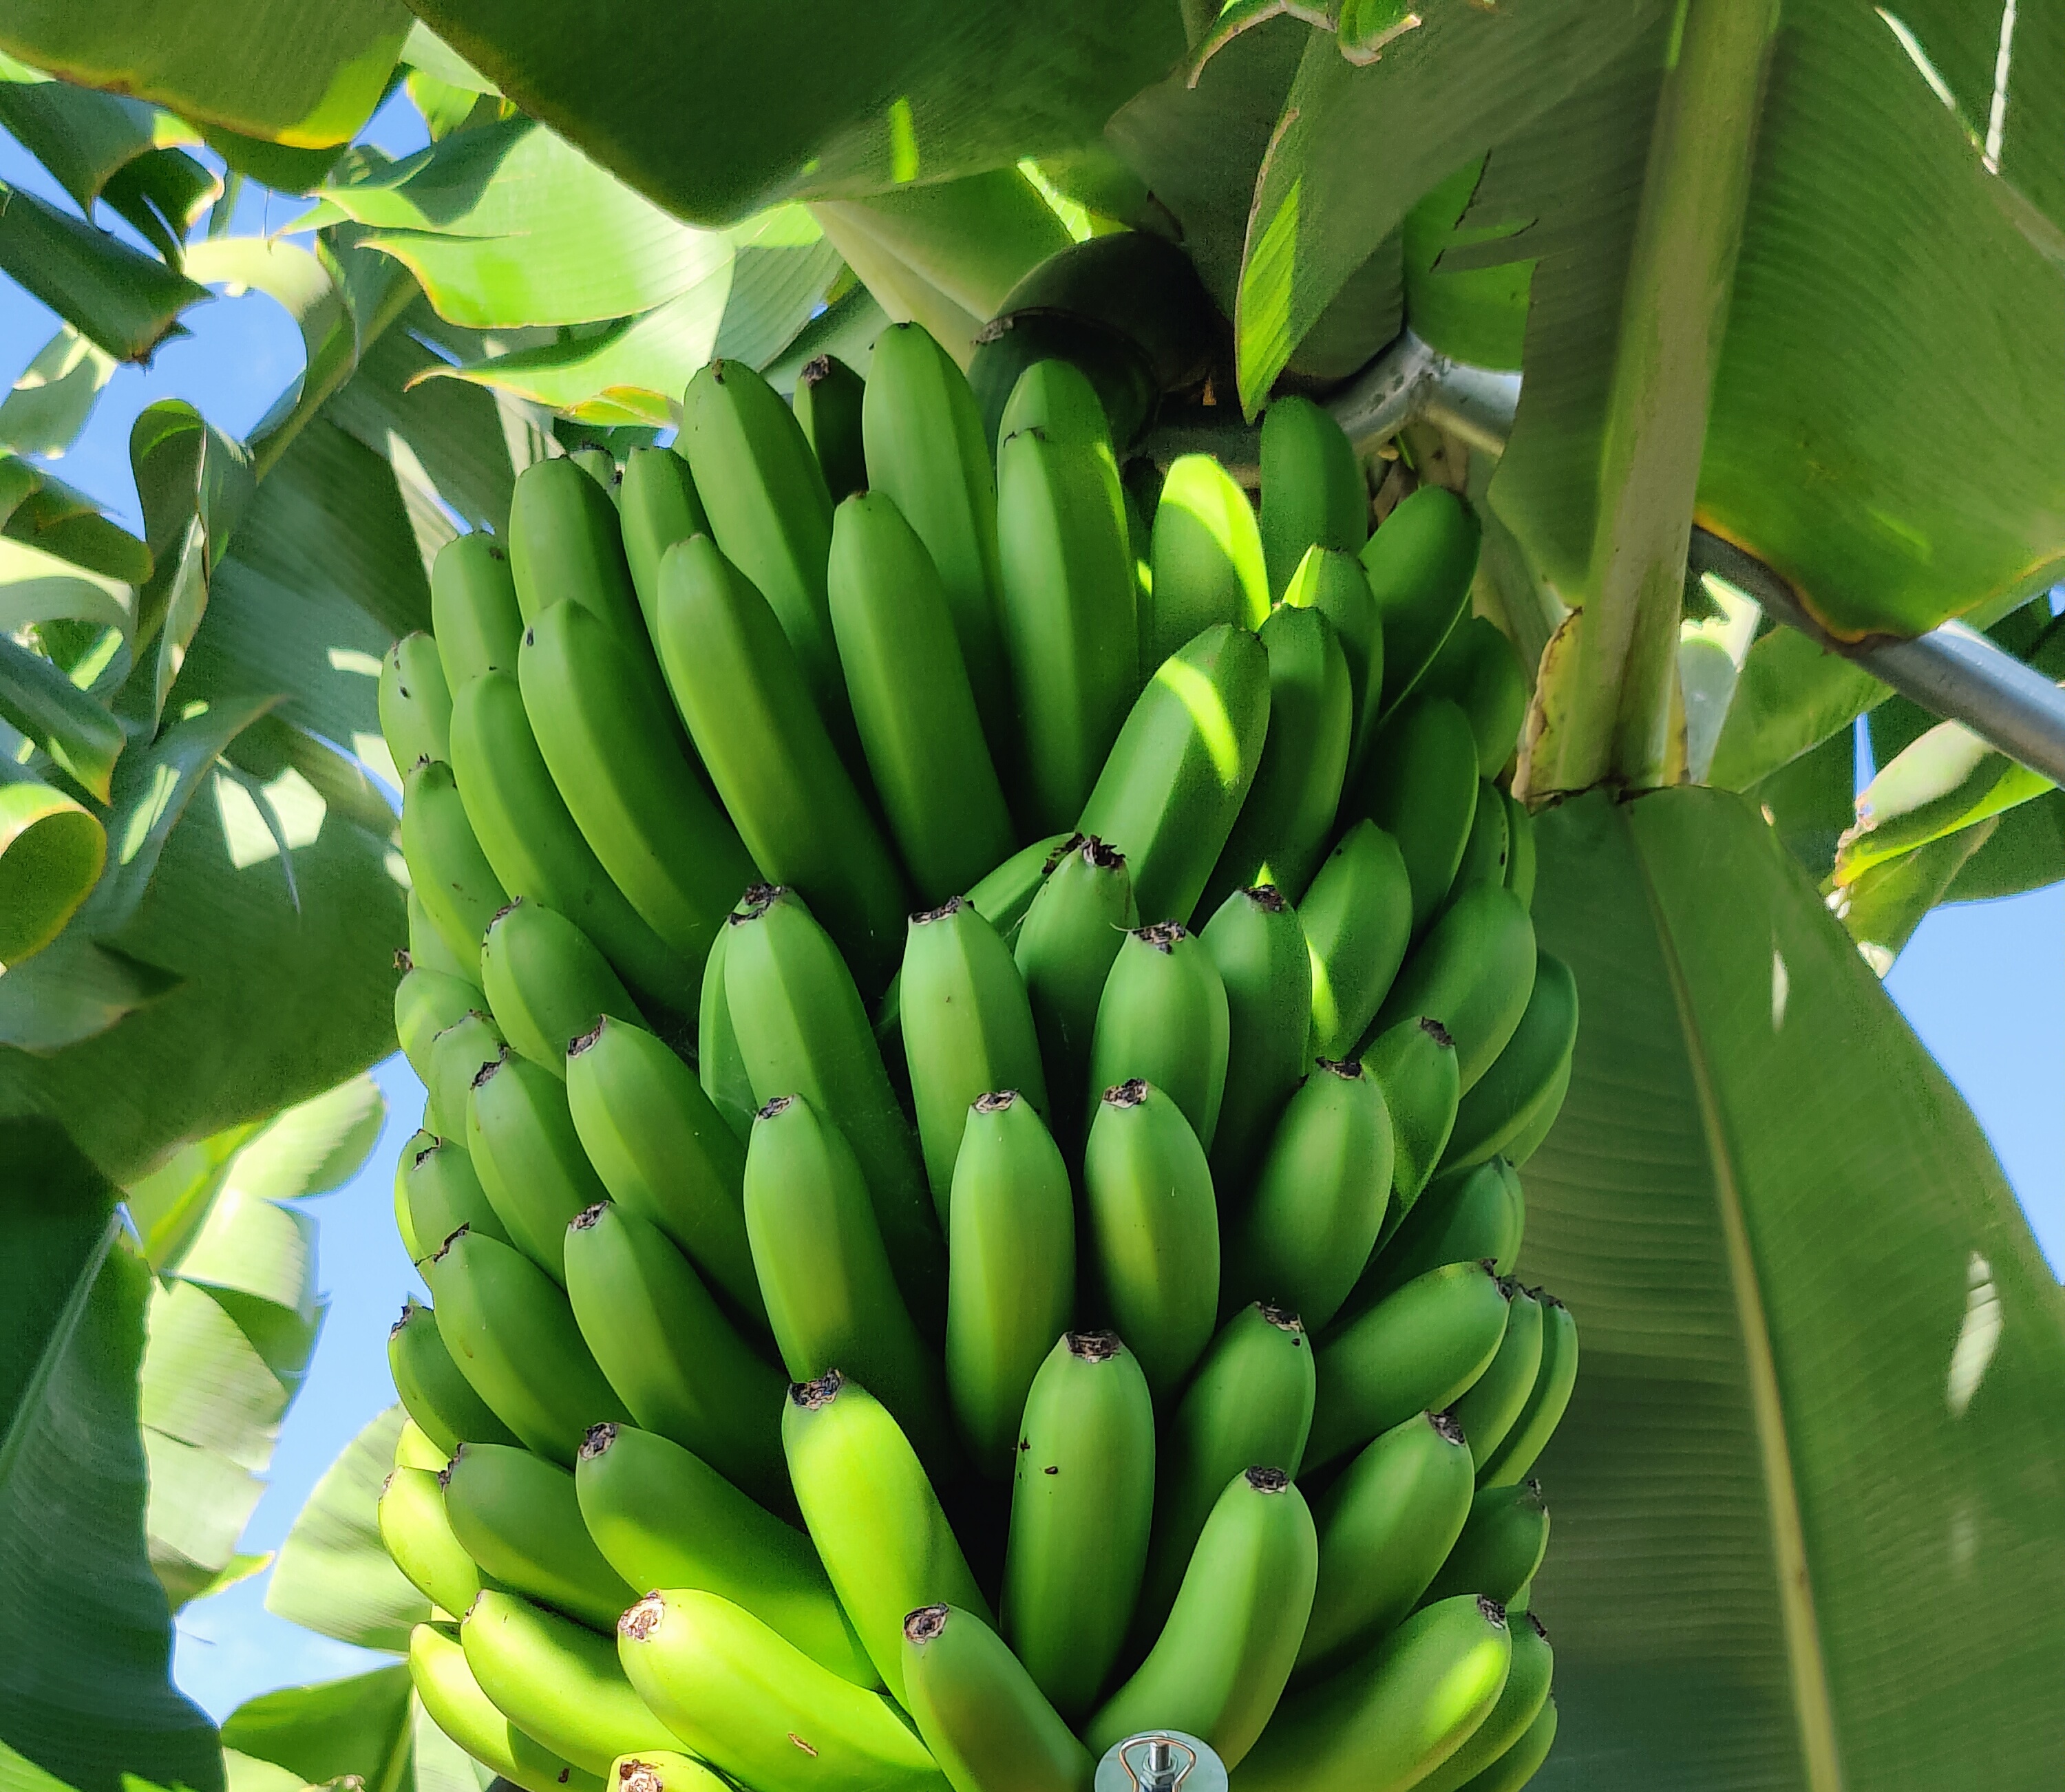
Label: Cut